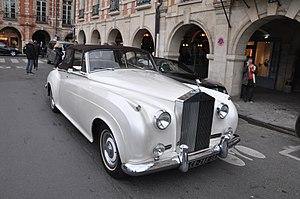
ROLLS ROYCE Silver Cloud cabriolet de 1956
La Rolls-Royce Silver Cloud, signifiant littéralement « Rolls-Royce Nuage d'argent », est le modèle le plus emblématique du constructeur britannique Rolls-Royce Limited après la Seconde Guerre mondiale. Cette gamme de voitures est construite du 15 avril 1955 jusqu'au 31 mars 1966. Elle remplace la Silver Dawn et est elle-même remplacée par la Silver Shadow, une autre icône de la marque.